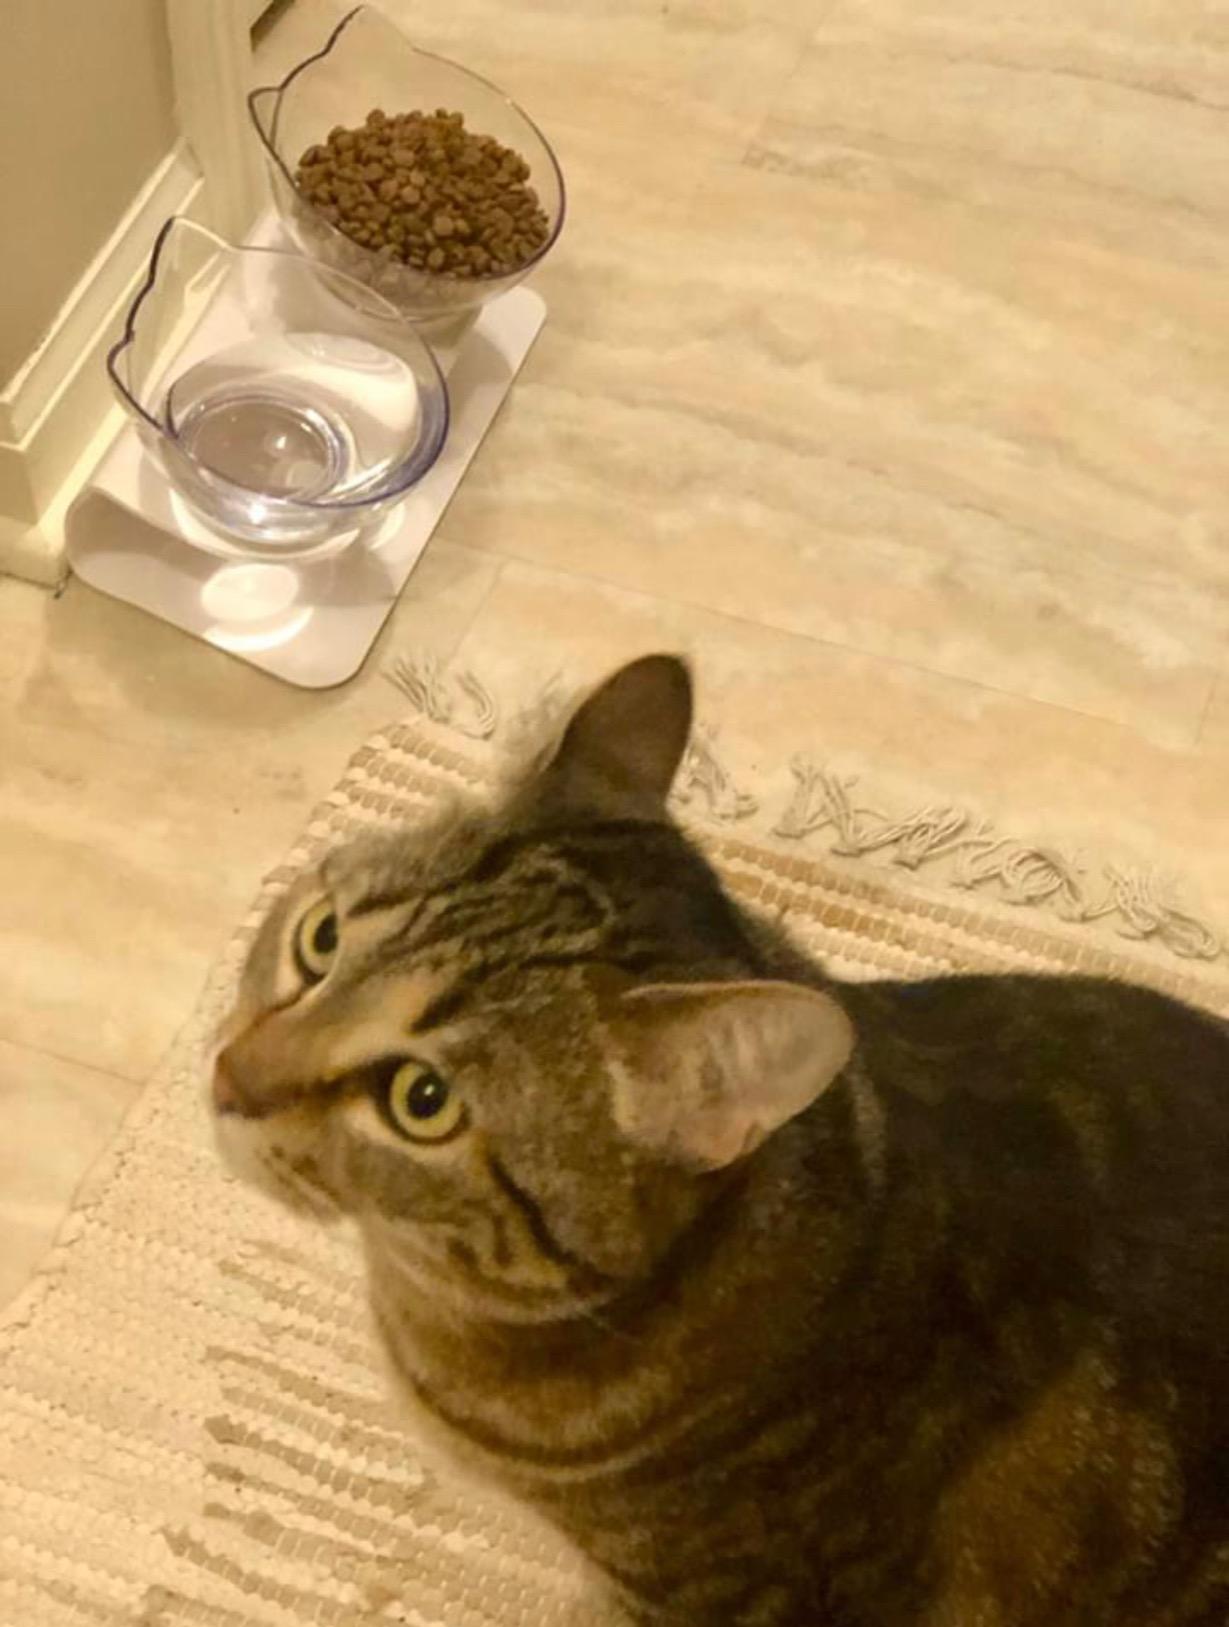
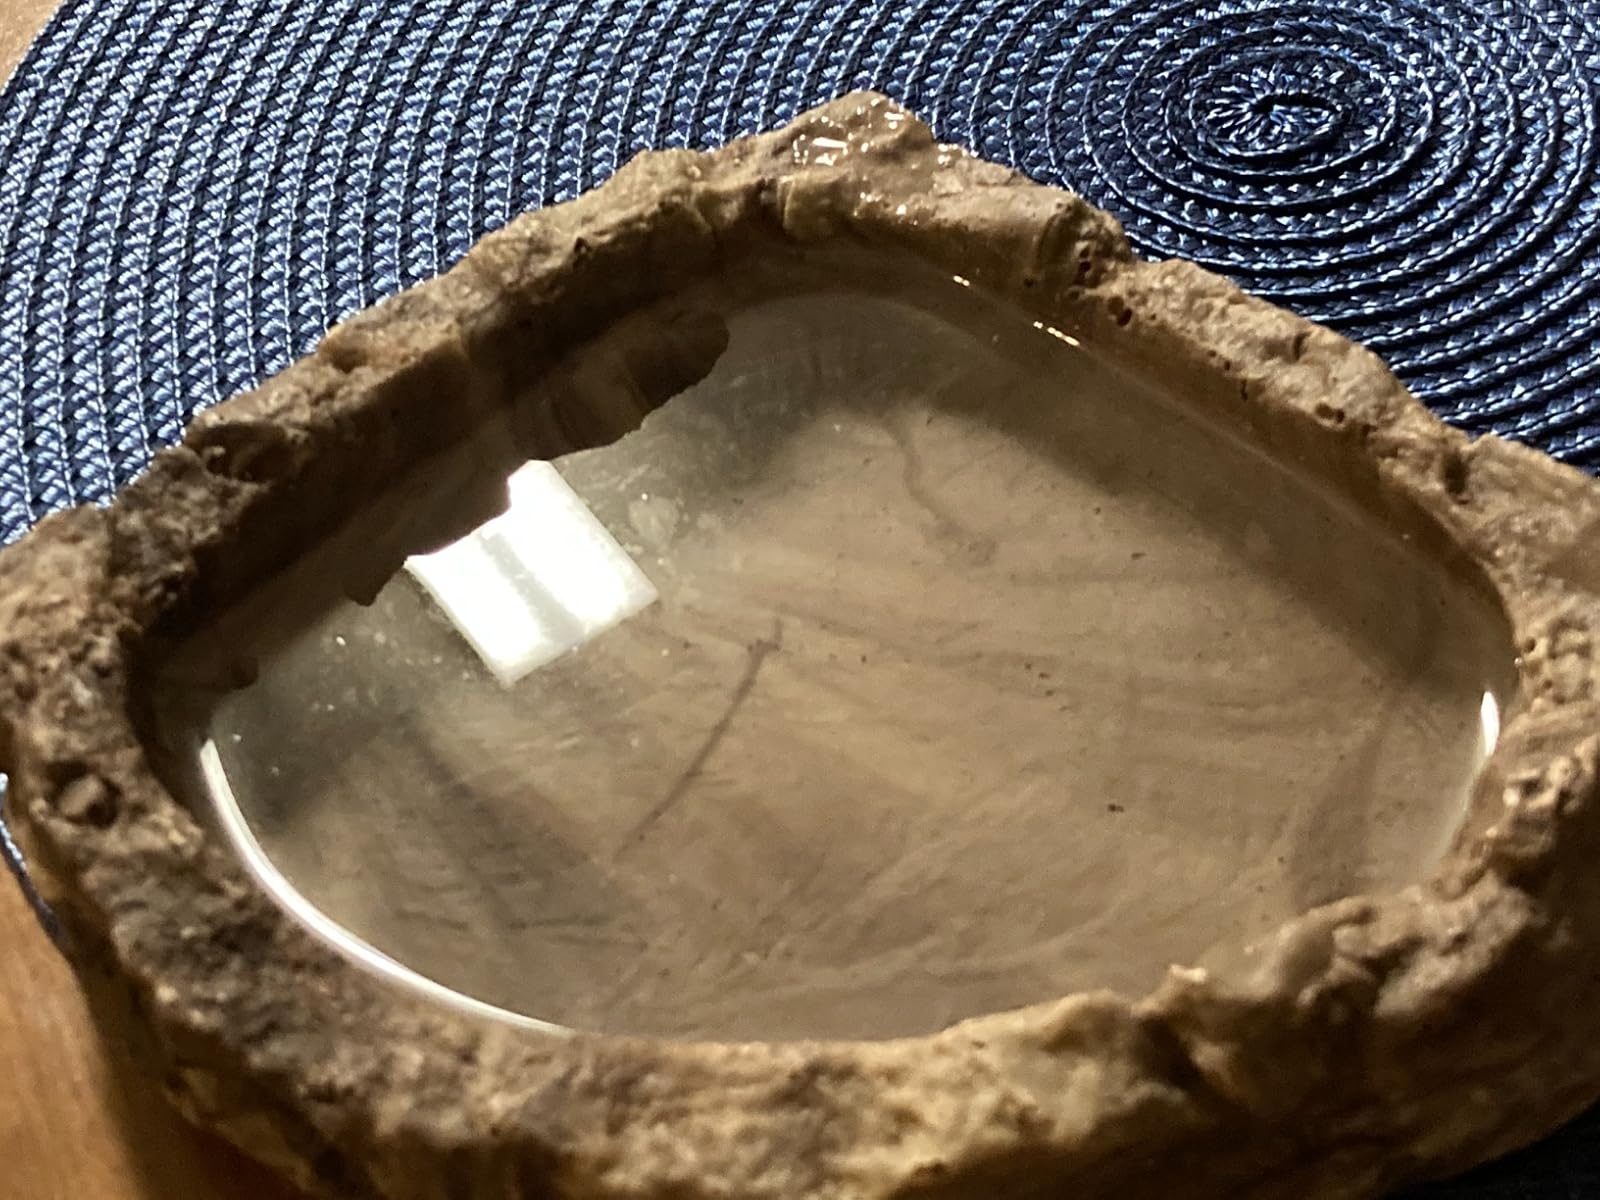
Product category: items_bowl
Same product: no